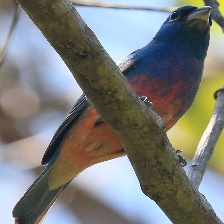
Species: ORANGE BRESTED BUNTING
Scientific name: PASSERINA LECLANCHERII
ImageNet parent category: indigo_bunting